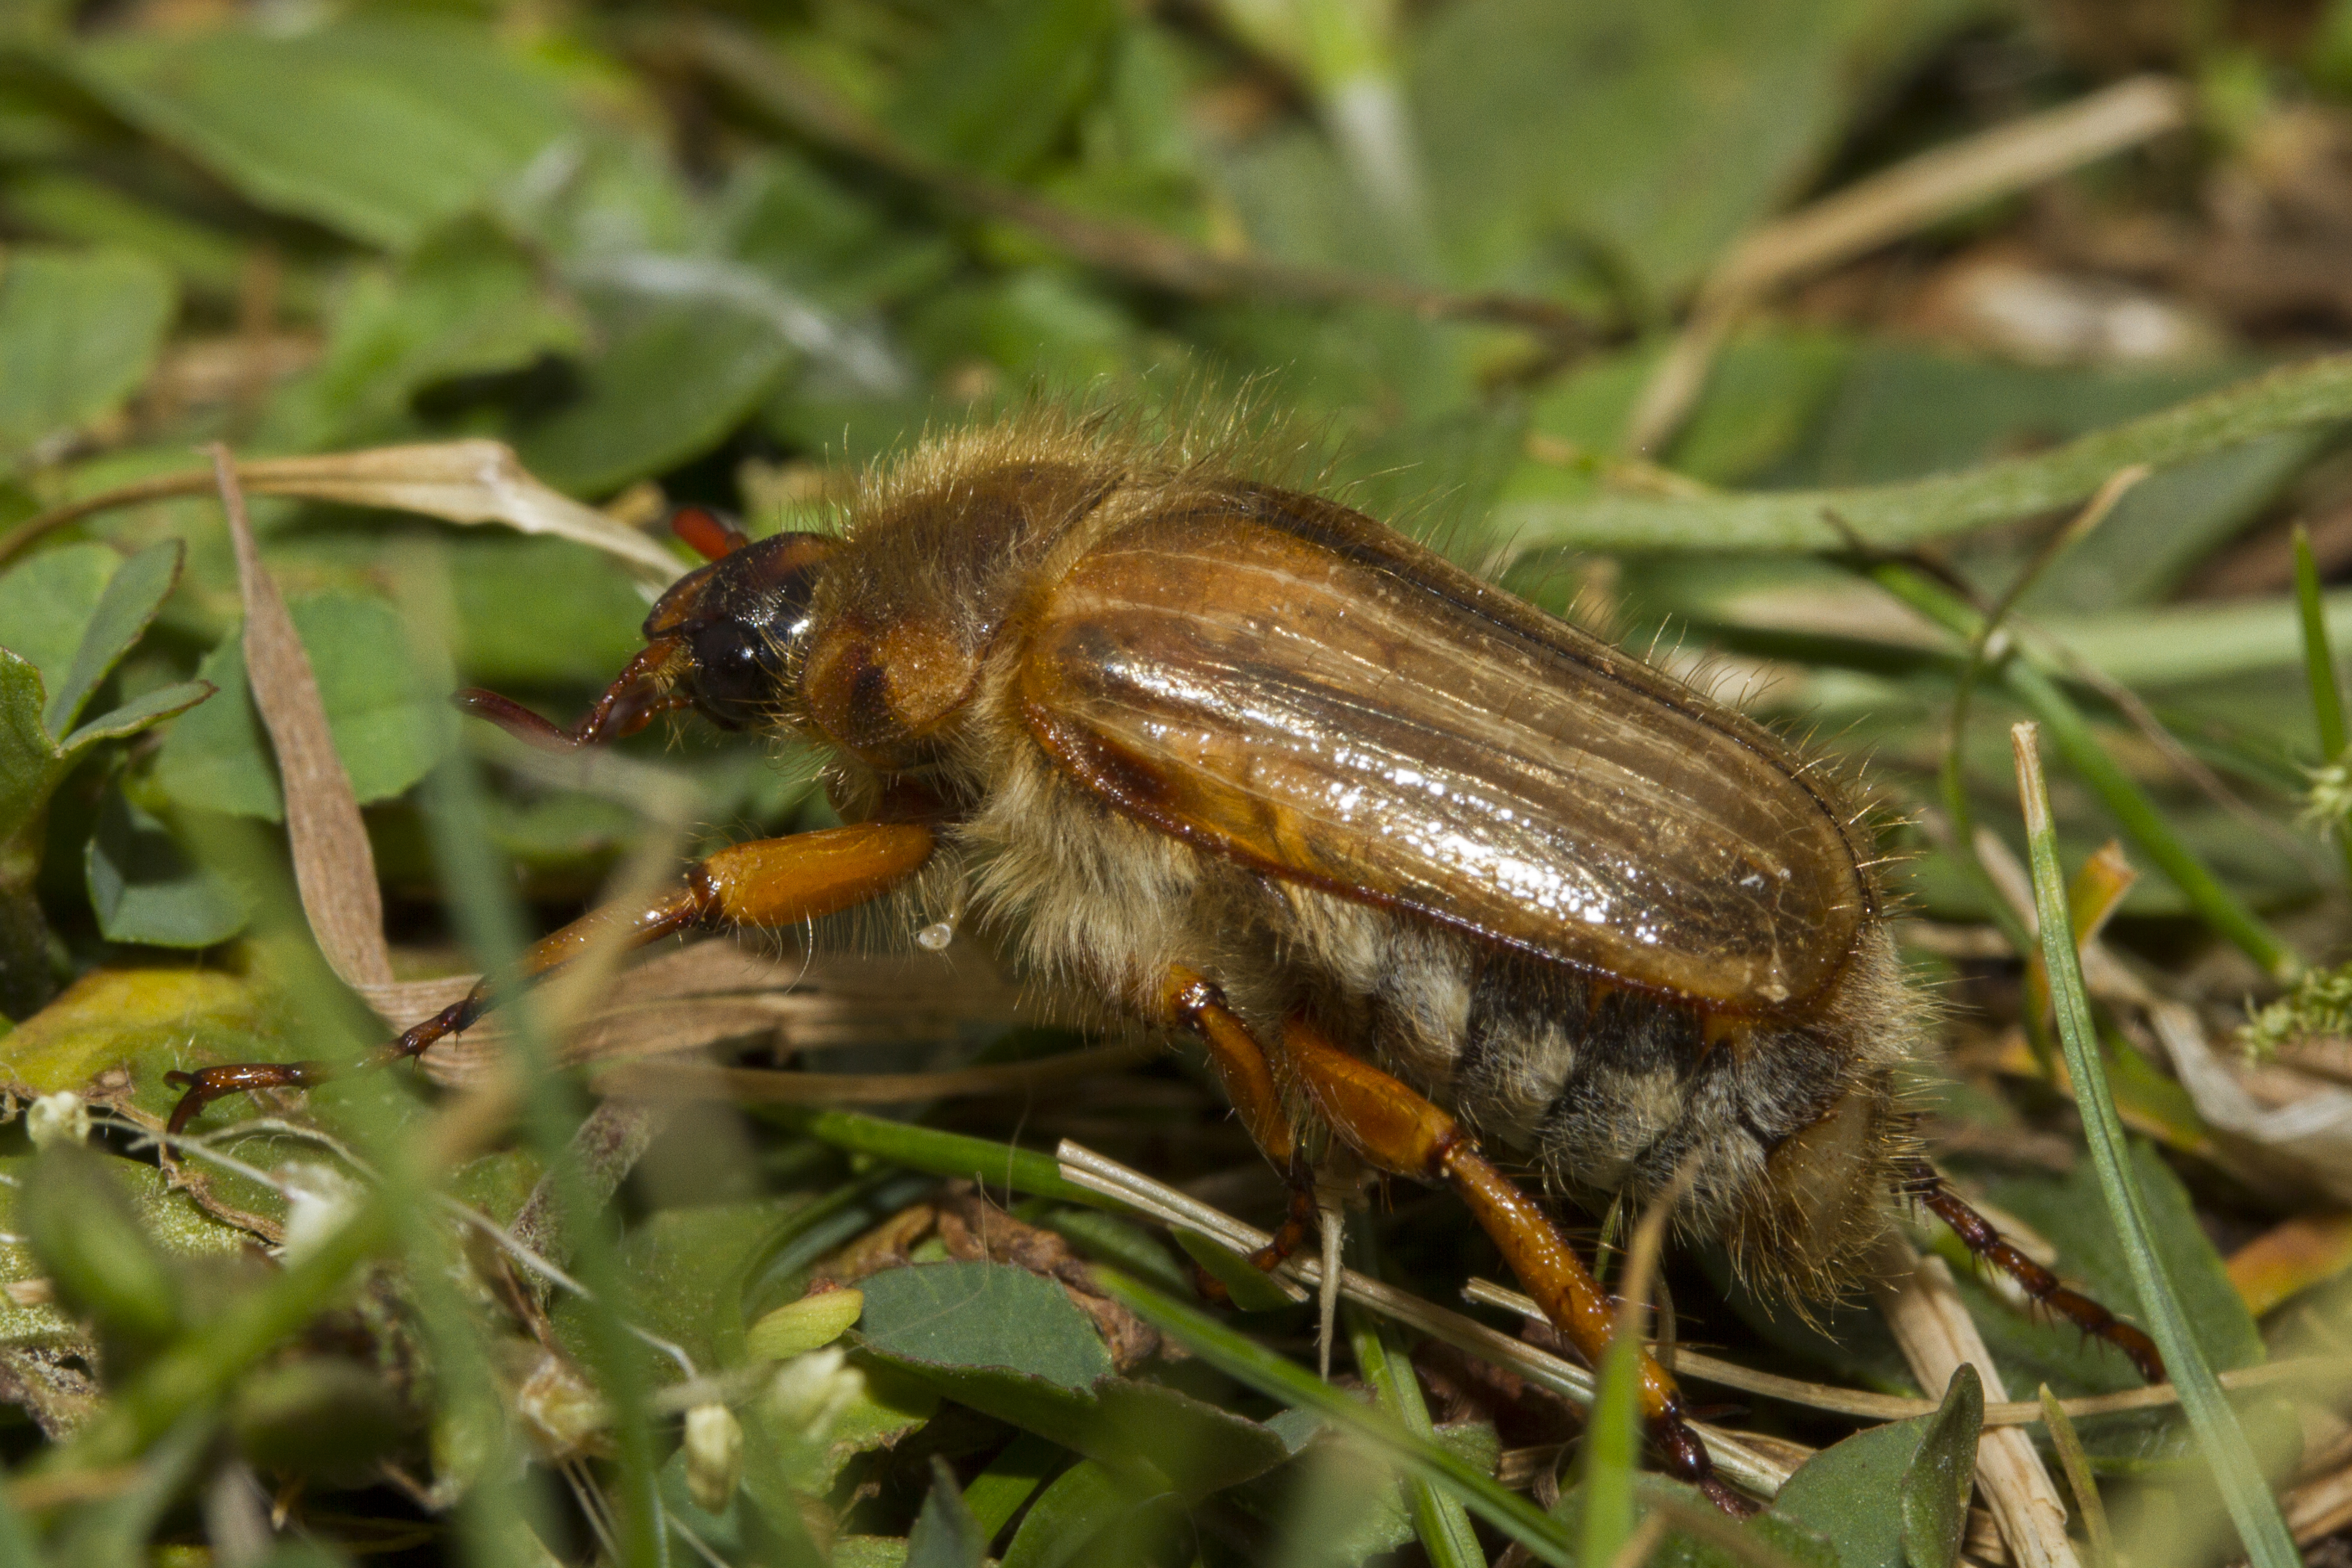
wildlife, insect, canon, garden, fauna, invertebrate, outdoors, uk, bee, 7d, beetle, nectar, peterborough, summerchafer, macro photography, arthropod, honey bee, leaf beetle, membrane winged insect